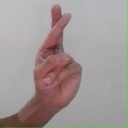
अक्षर: र